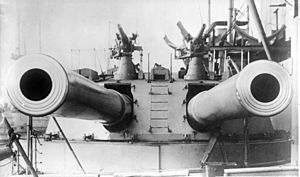
HMS Dreadnought (1906) / Teknologien
To 30,5 cm kanoner Mk X i dobbelttårn. På taget af tårnet står to hurtigtskydende 76 mm kanoner
"Den sjette HMS Dreadnought i Royal Navy var et slagskib, der revolutionerede det sømilitære styrkeforhold, da den kom i tjeneste i 1906. Dreadnought stod for et så markant fremskridt i sømilitær teknologi, at dens navn blev synonymt med en hel generation af slagskibe, ""dreadnoughts"", samtidig med, at de skibe, den gjorde forældede, blev betegnet som før-dreadnoughts. Det engelske ord ""Dreadnought"" kan oversættes til ""Frygt intet"".